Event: Nepal Earthquake
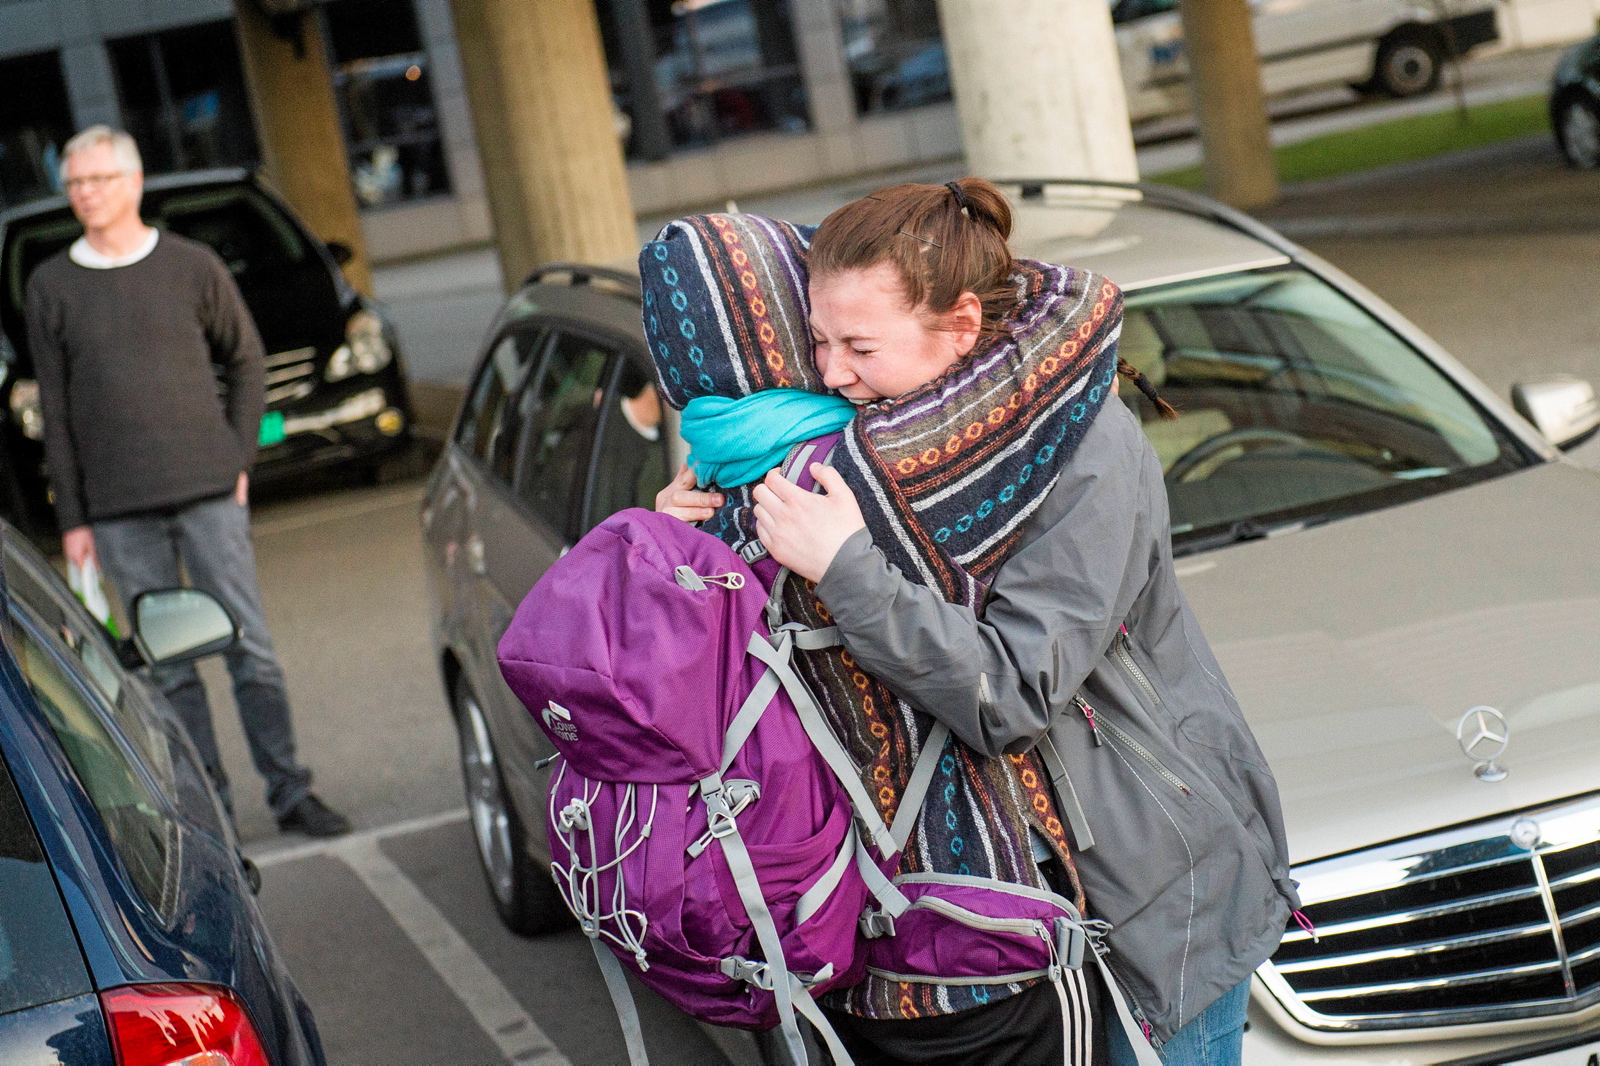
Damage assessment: no_damage